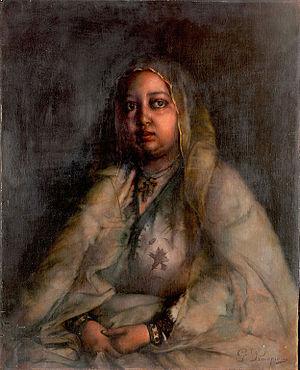
Geórgios Prokopíou est un artiste de guerre, photographe et réalisateur de documentaires grec. Il a également été peintre de cour de l'empereur Menelik II et a reçu la Croix militaire grecque.
Taytu Betul, née Wälättä Mikael vers 1851 dans le Semien, près de Tigray, et morte le 11 février 1918 à Entoto, est une noble éthiopienne. Elle est impératrice de l'Empire éthiopien de 1889 à 1913.